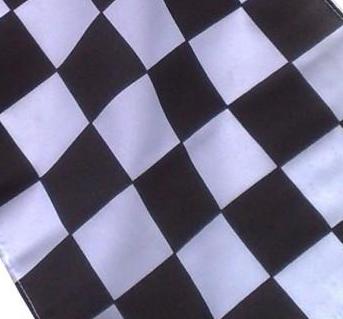
Texture: chequered